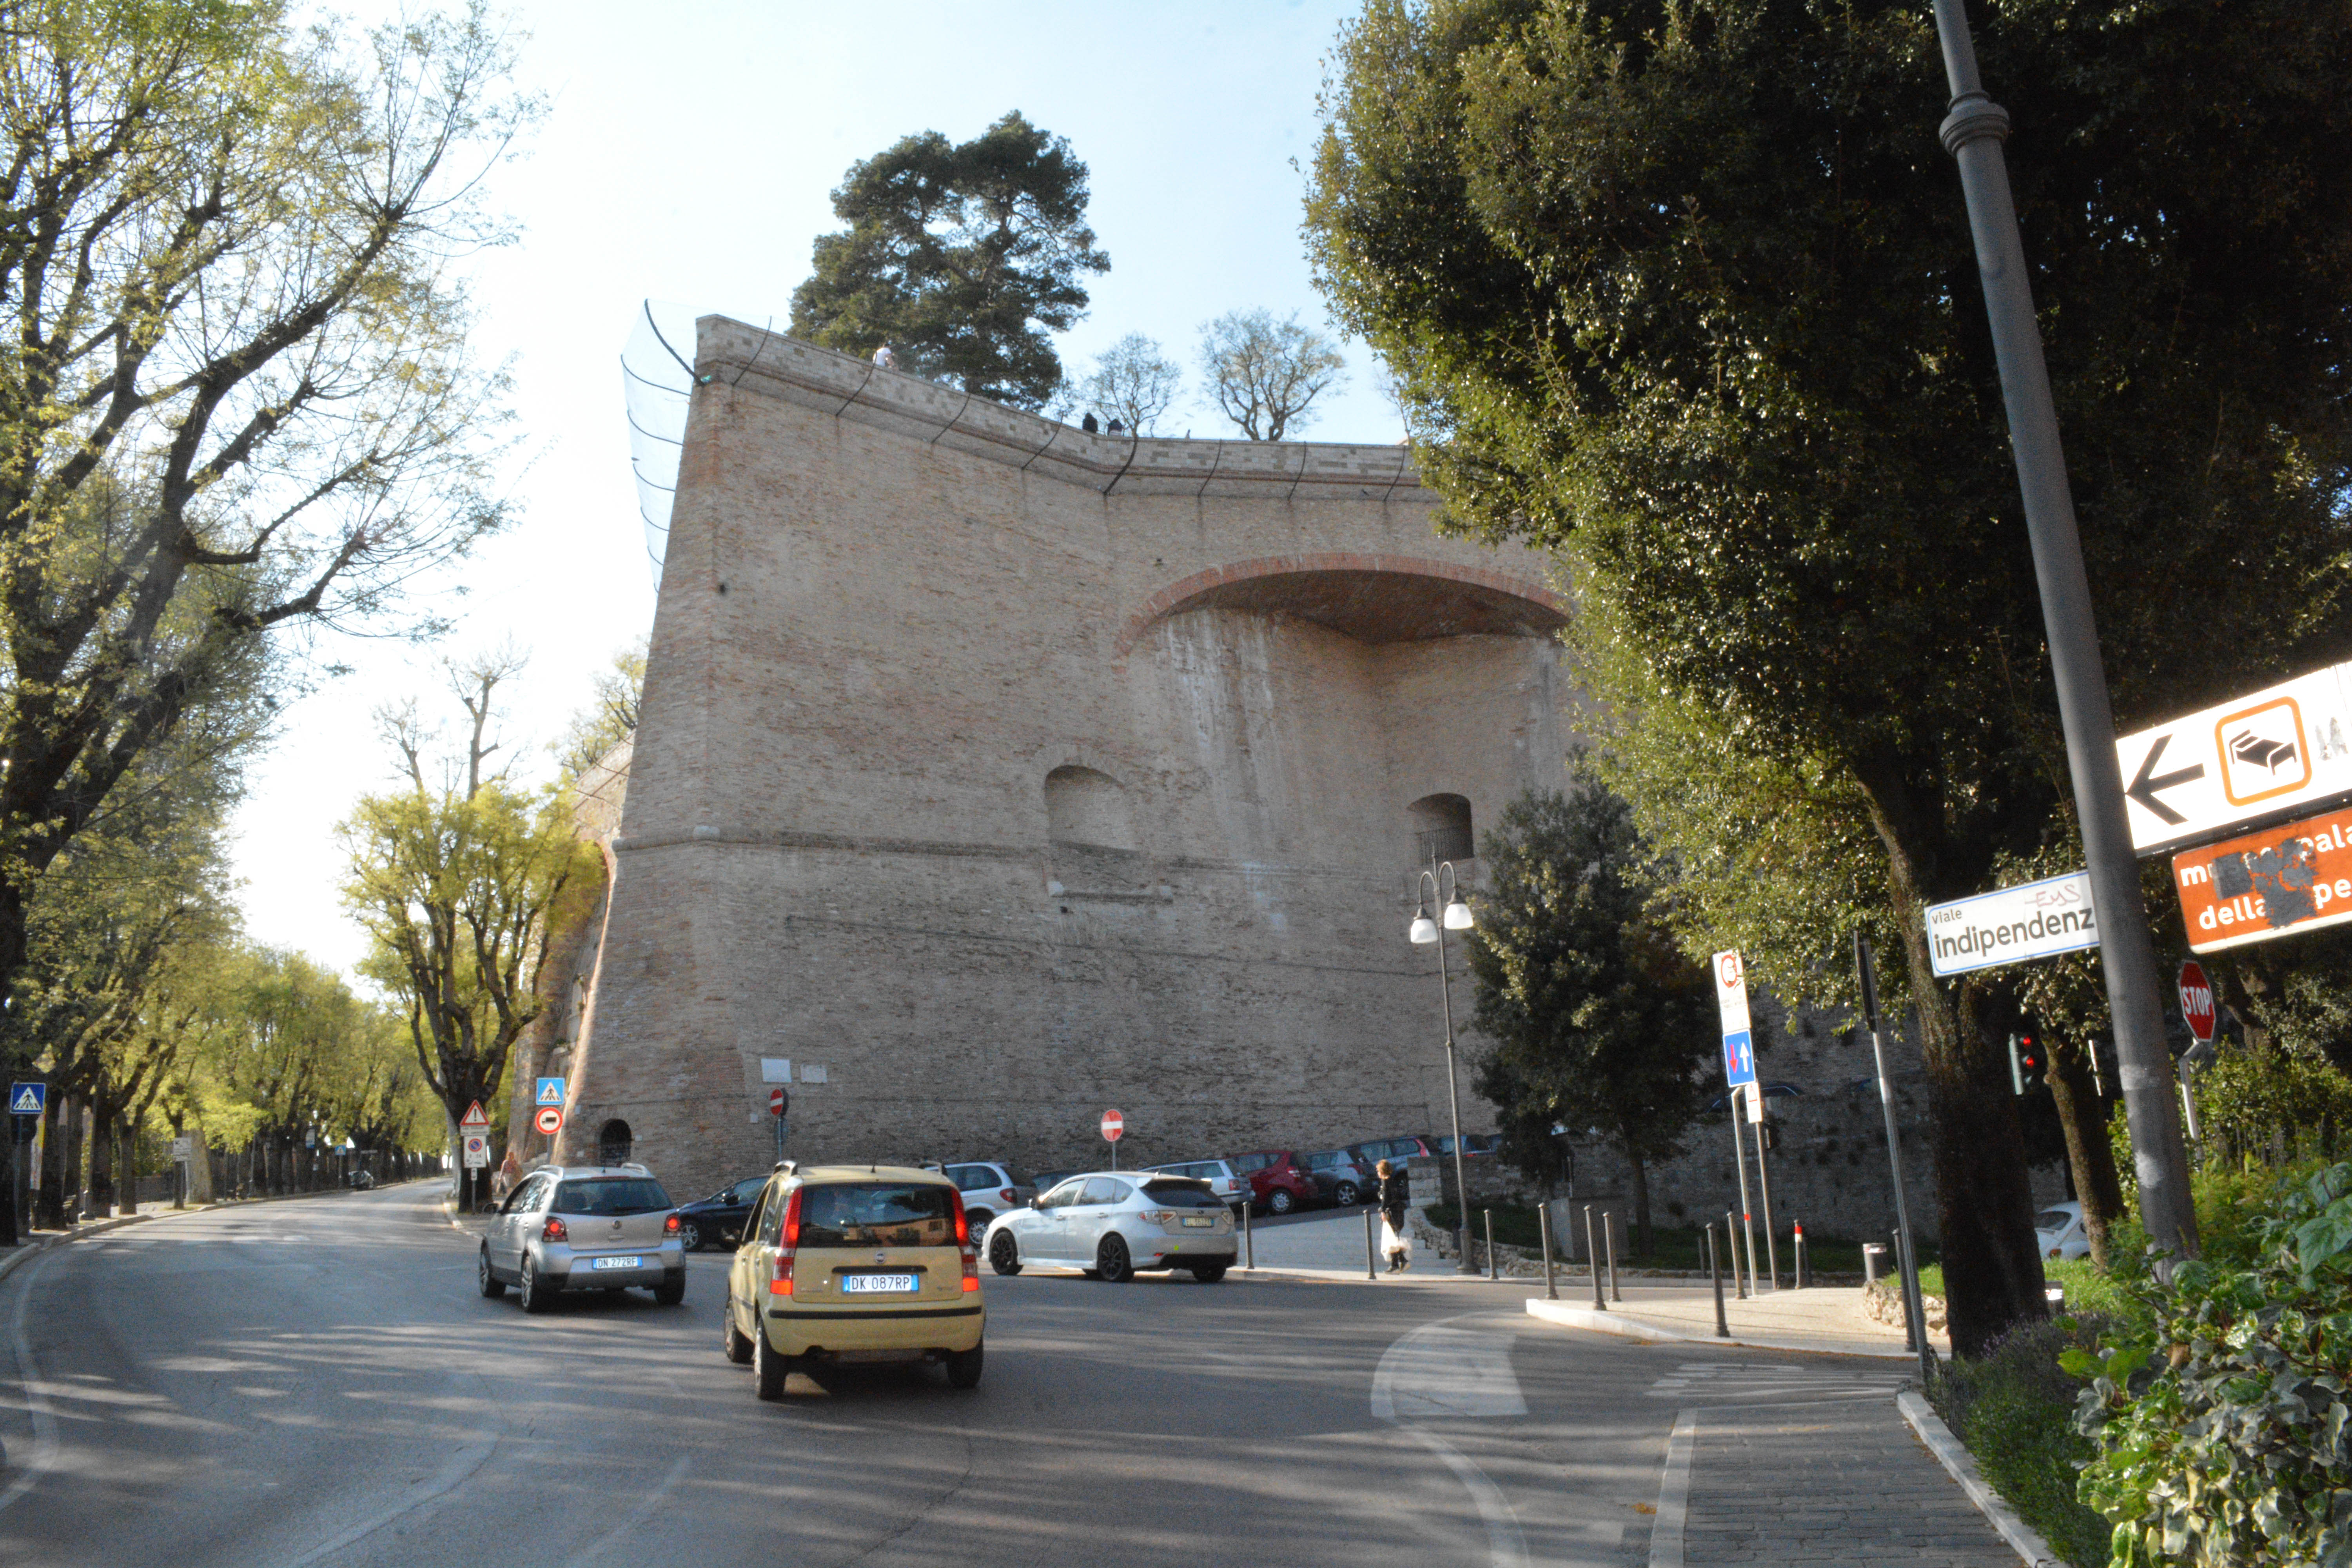
architecture, town, downtown, plaza, lane, neighbourhood